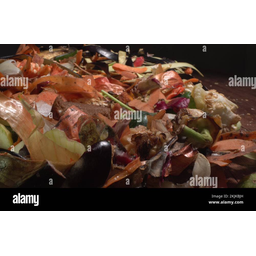
Label: trash